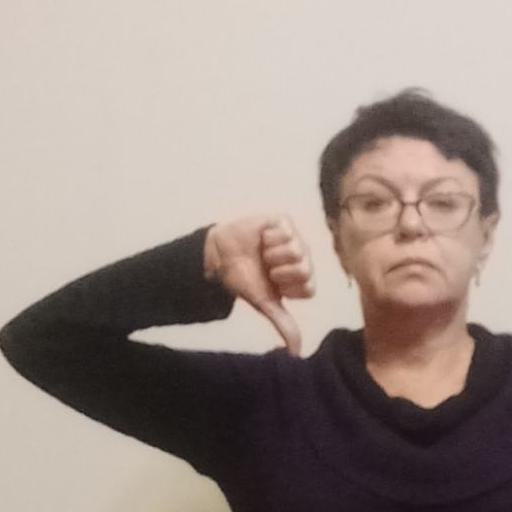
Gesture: dislike